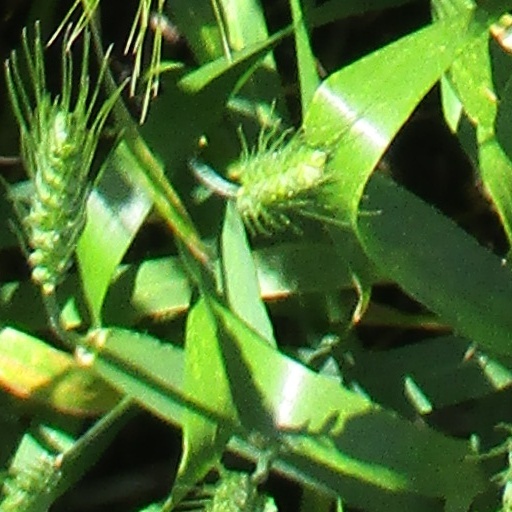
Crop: wheat